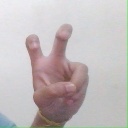
अक्षर: ई